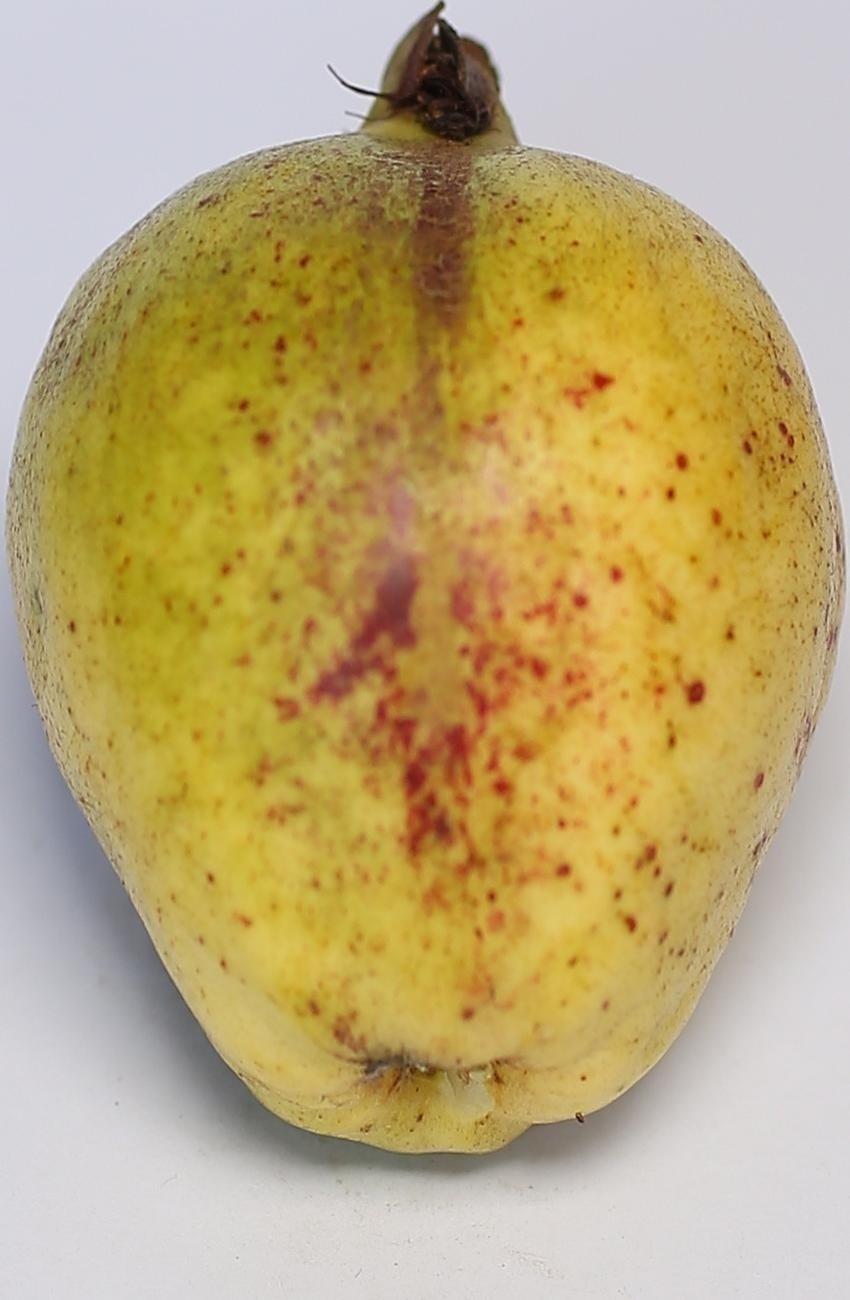
Maturity: mature-green
Variety: riyali